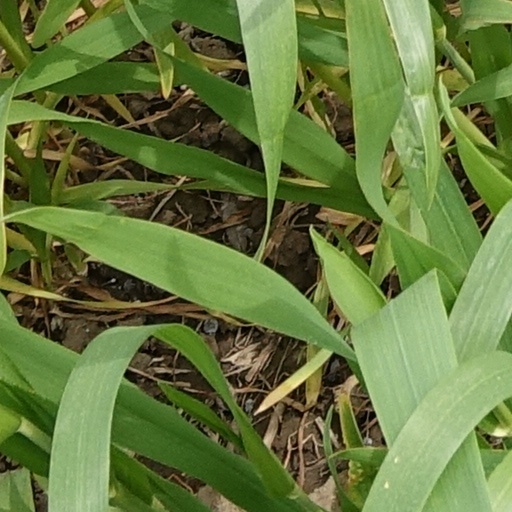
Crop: wheat